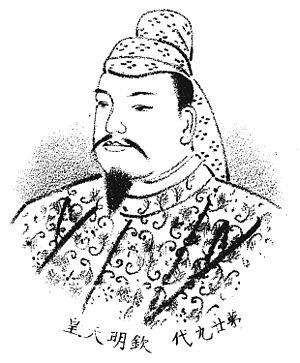
L'empereur Kinmei, né en 509 et décédé le 24 mai 571 était le vingt-neuvième empereur du Japon, selon l'ordre traditionnel de la succession, et le premier auquel l'historiographie moderne peut attribuer des dates précises. Durant sa vie, il était connu sous le nom de Amehara Oshiharaki Hironiwa ou Amekuni Oshiharaki Hironiwa. À l'époque où il a vécu, le titre de Tennō n'existait pas encore, et son titre réel était probablement Sumeramikoto, ou Sumera no mikoto, et/ou Yamato Ōkimi.